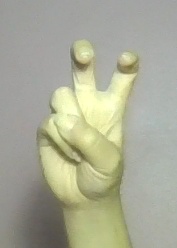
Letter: toot